Biodiversity of Colombia

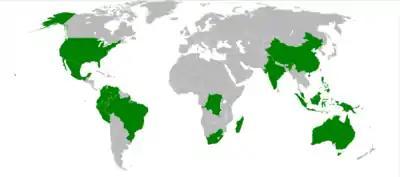
Colombia is one of seventeen megadiverse countries in the world.

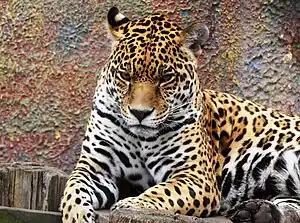
Jaguar in Jaime Duque Zoo, Tocancipá

The biodiversity of Colombia is the variety of indigenous organisms in the country with the second-highest biodiversity in the world. As of 2021, around 63,000 species are registered in Colombia, of which 14% are endemic. The country occupies worldwide the first position in number of orchids, birds and butterflies, second position in plants, amphibians and fresh water fish, third place in species of palm trees and reptiles and globally holds the sixth position in biodiversity of mammals.